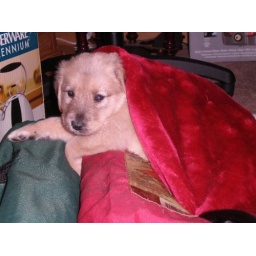
henry went ad buried himself in the tree skirt for a nap - boy   GONE